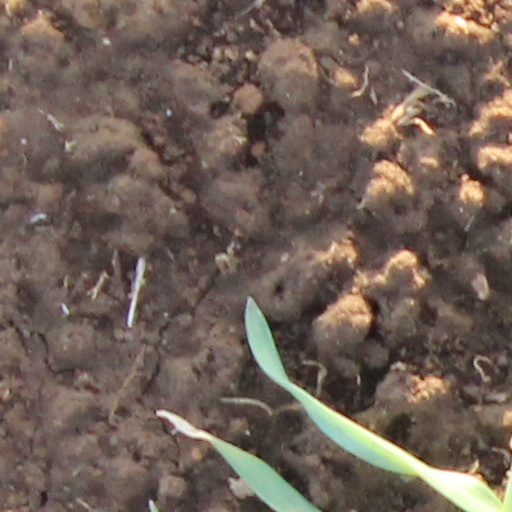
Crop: wheat